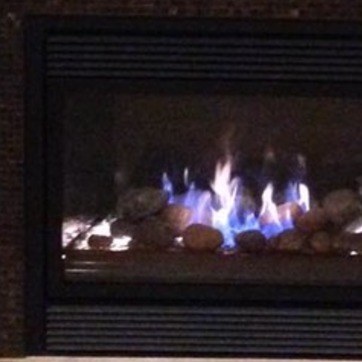
Material: other